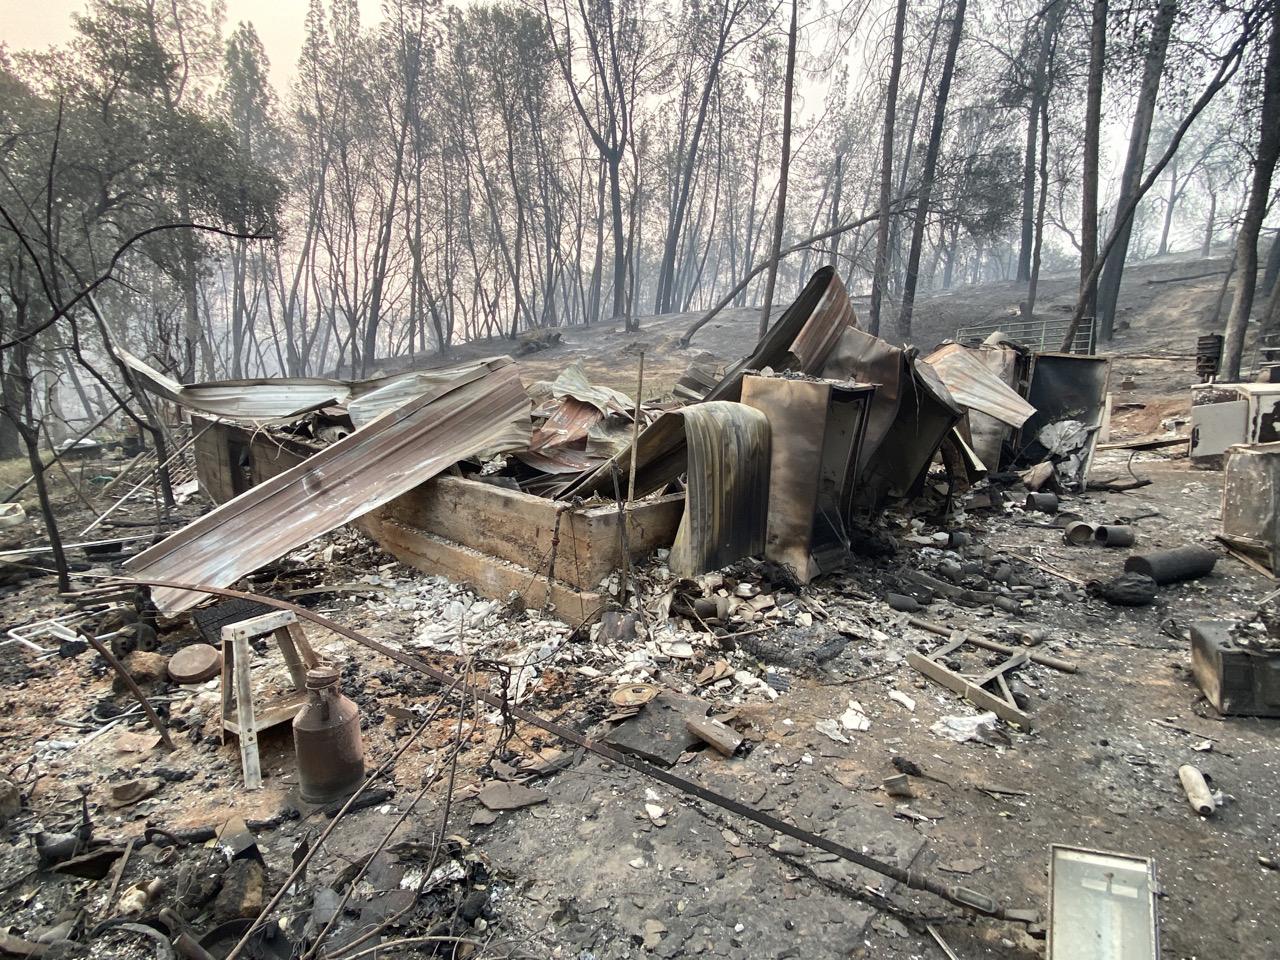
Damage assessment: destroyed